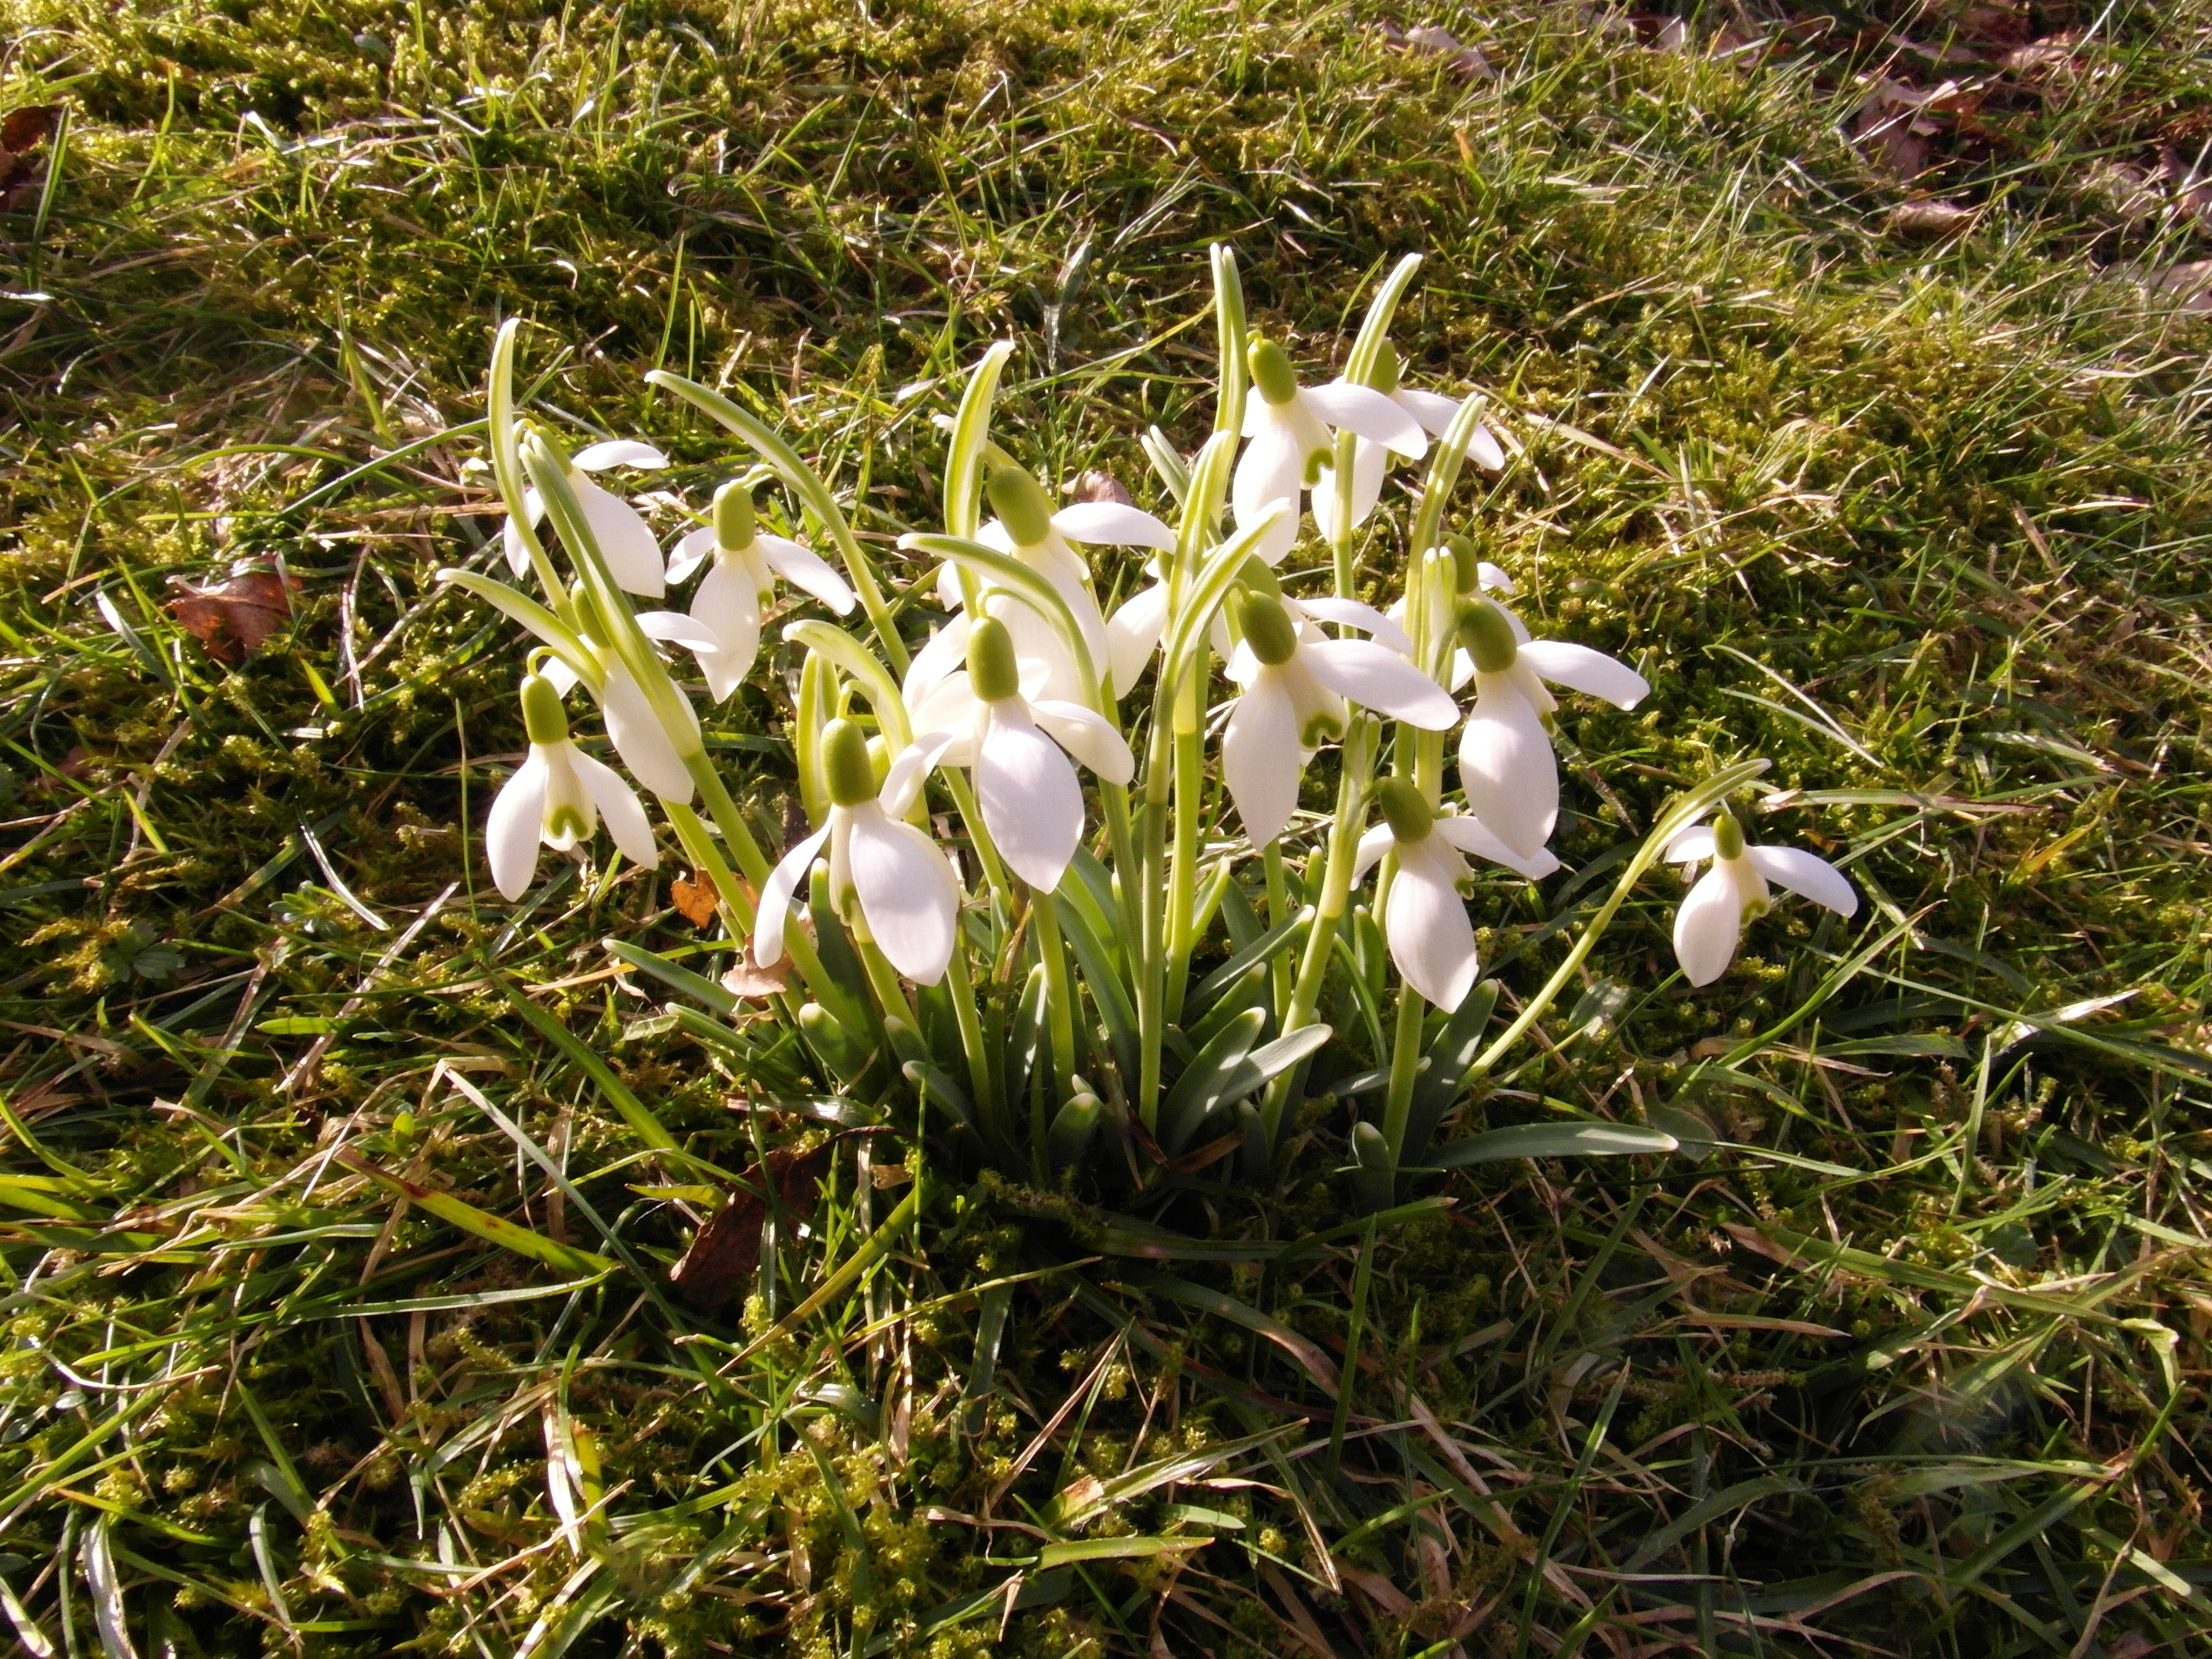
nature, grass, blossom, plant, white, flower, bloom, spring, botany, garden, flora, wildflower, flowers, sunny, march, first, snowdrop, february, galanthus, flowering plant, signs of spring, land plant, fawn lily